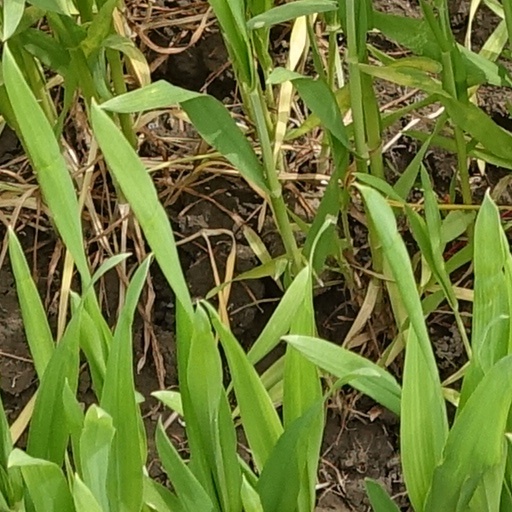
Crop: wheat